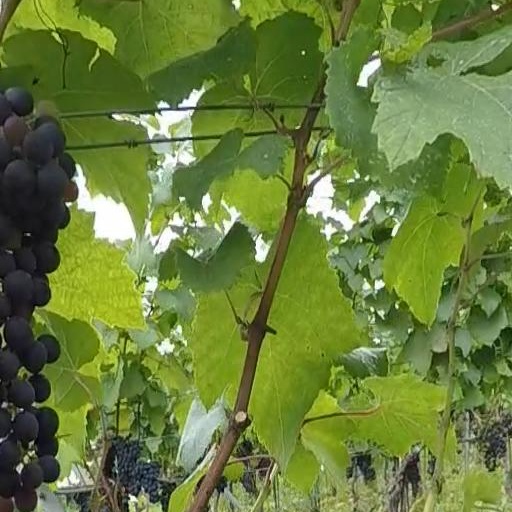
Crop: grape